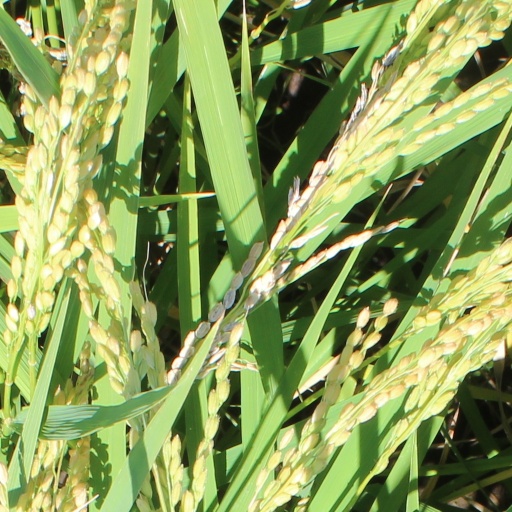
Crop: rice